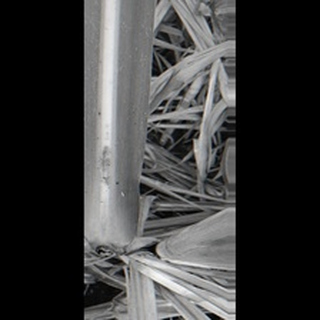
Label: sugarcane_red_rot